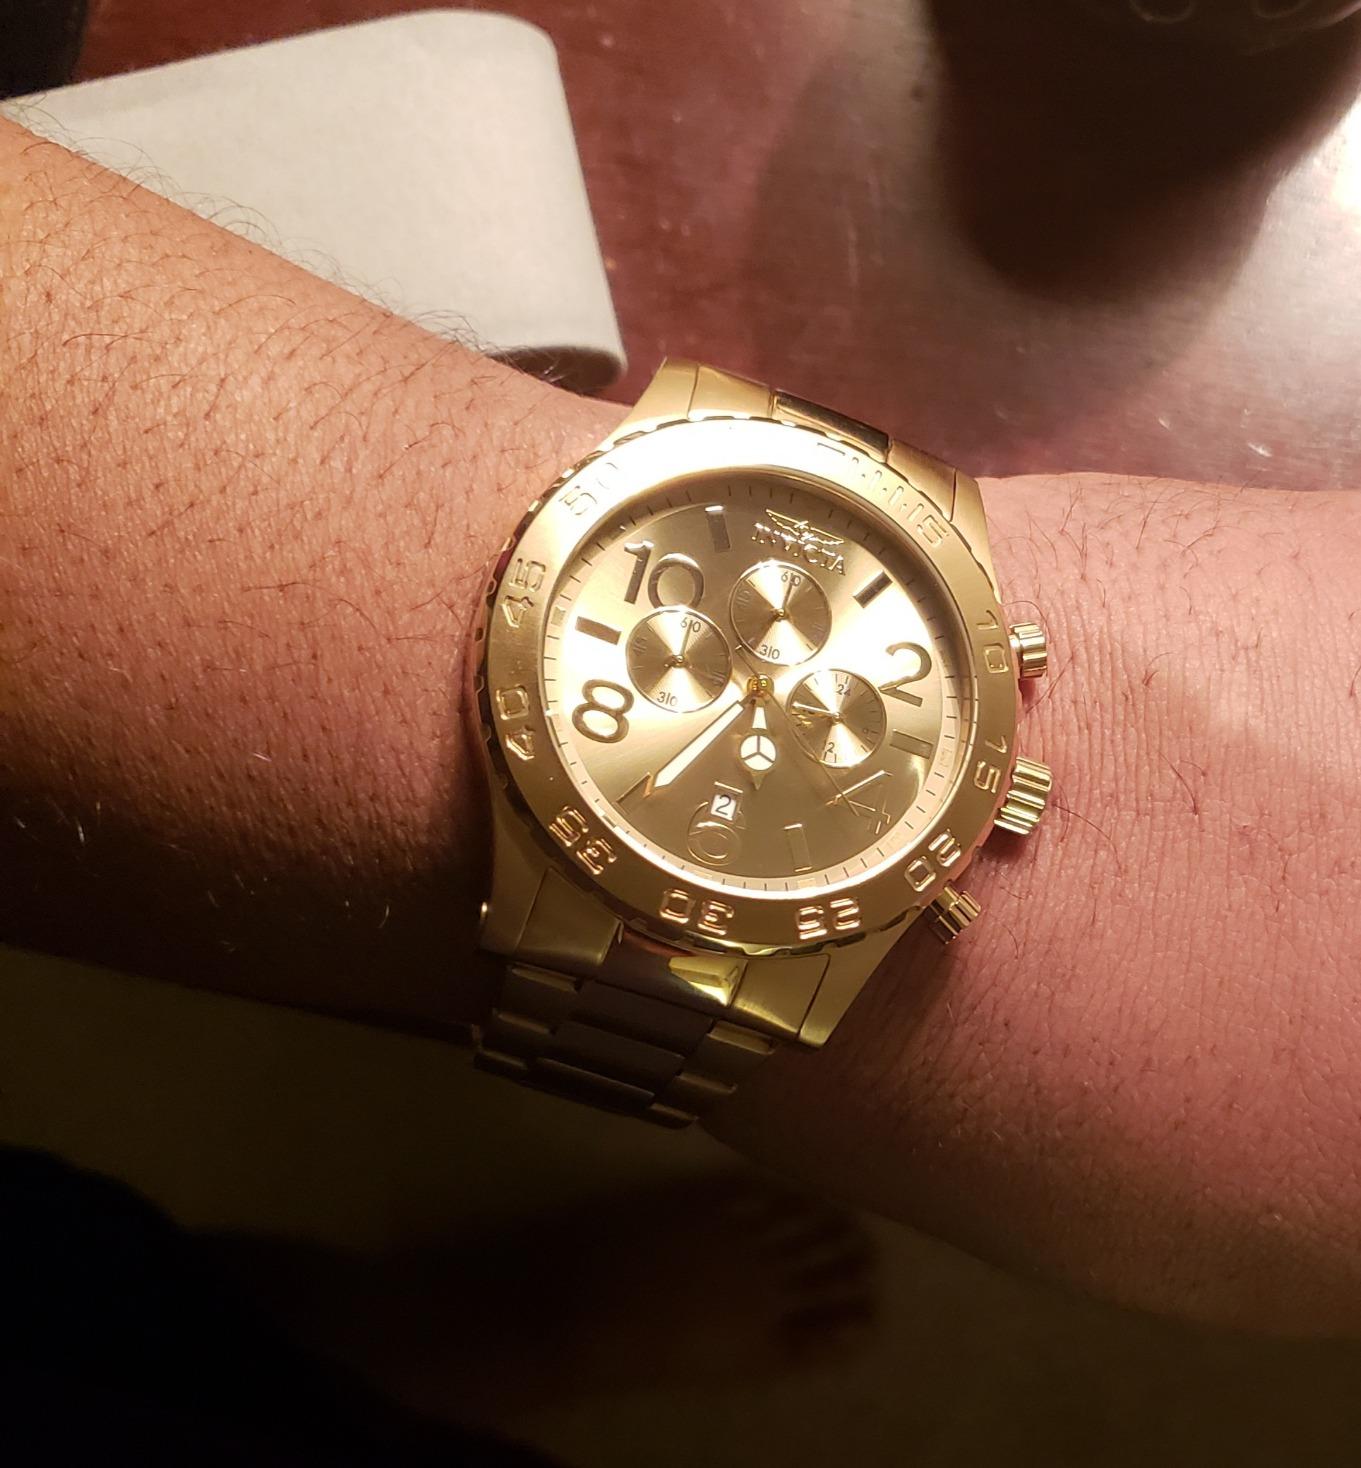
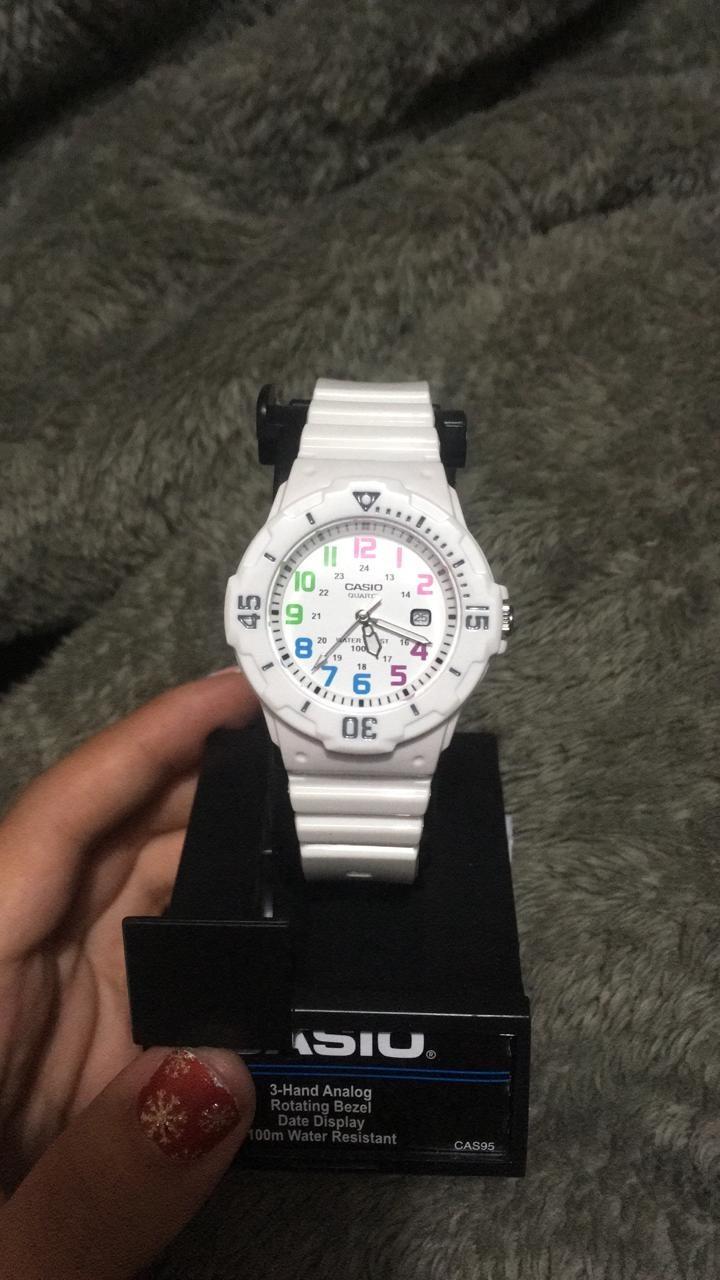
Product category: accessories_watch
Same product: no